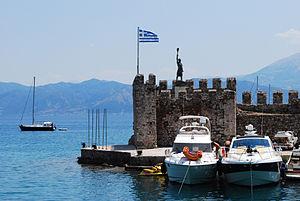
Vue du port de Nafpaktos.
Les opérations navales jouèrent un rôle important au cours de la guerre d'indépendance grecque. Le cœur de l'insurrection, le Péloponnèse et ses abords immédiats, étant d'accès relativement difficile par voie de terre, il était important pour les deux parties de contrôler ses accès maritimes. L'Empire ottoman avait ainsi pour objectif de ravitailler les forteresses côtières encore en sa possession et d'y transporter des troupes. De leur côté, les insurgés essayaient de maintenir le blocus de ces forteresses et d'empêcher la reconquête des régions et îles en leur pouvoir. Leurs opérations de course et de pillage des côtes de l'Asie mineure jouèrent aussi un rôle en paralysant le commerce et les communications ottomanes et en provoquant des troubles dans l'Empire. En raison de la dissymétrie des flottes en présence, il y eut peu de réelles batailles navales, l'accent étant mis chez les Grecs sur l'utilisation de brûlots ; aucune des deux flottes ne réussit à prendre un avantage décisif, la flotte égypto-ottomane étant finalement détruite par une escadre anglo-franco-russe au cours de la bataille de Navarin en 1827.